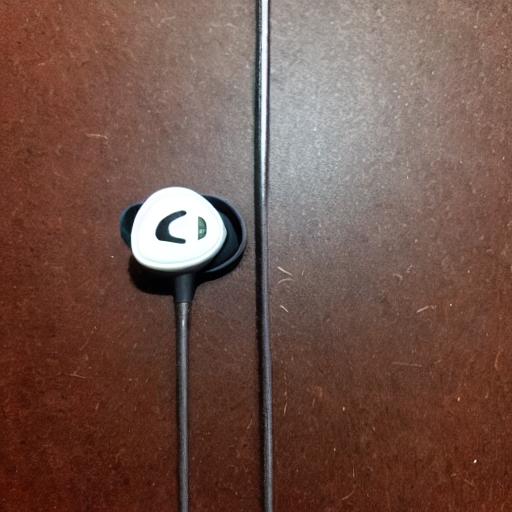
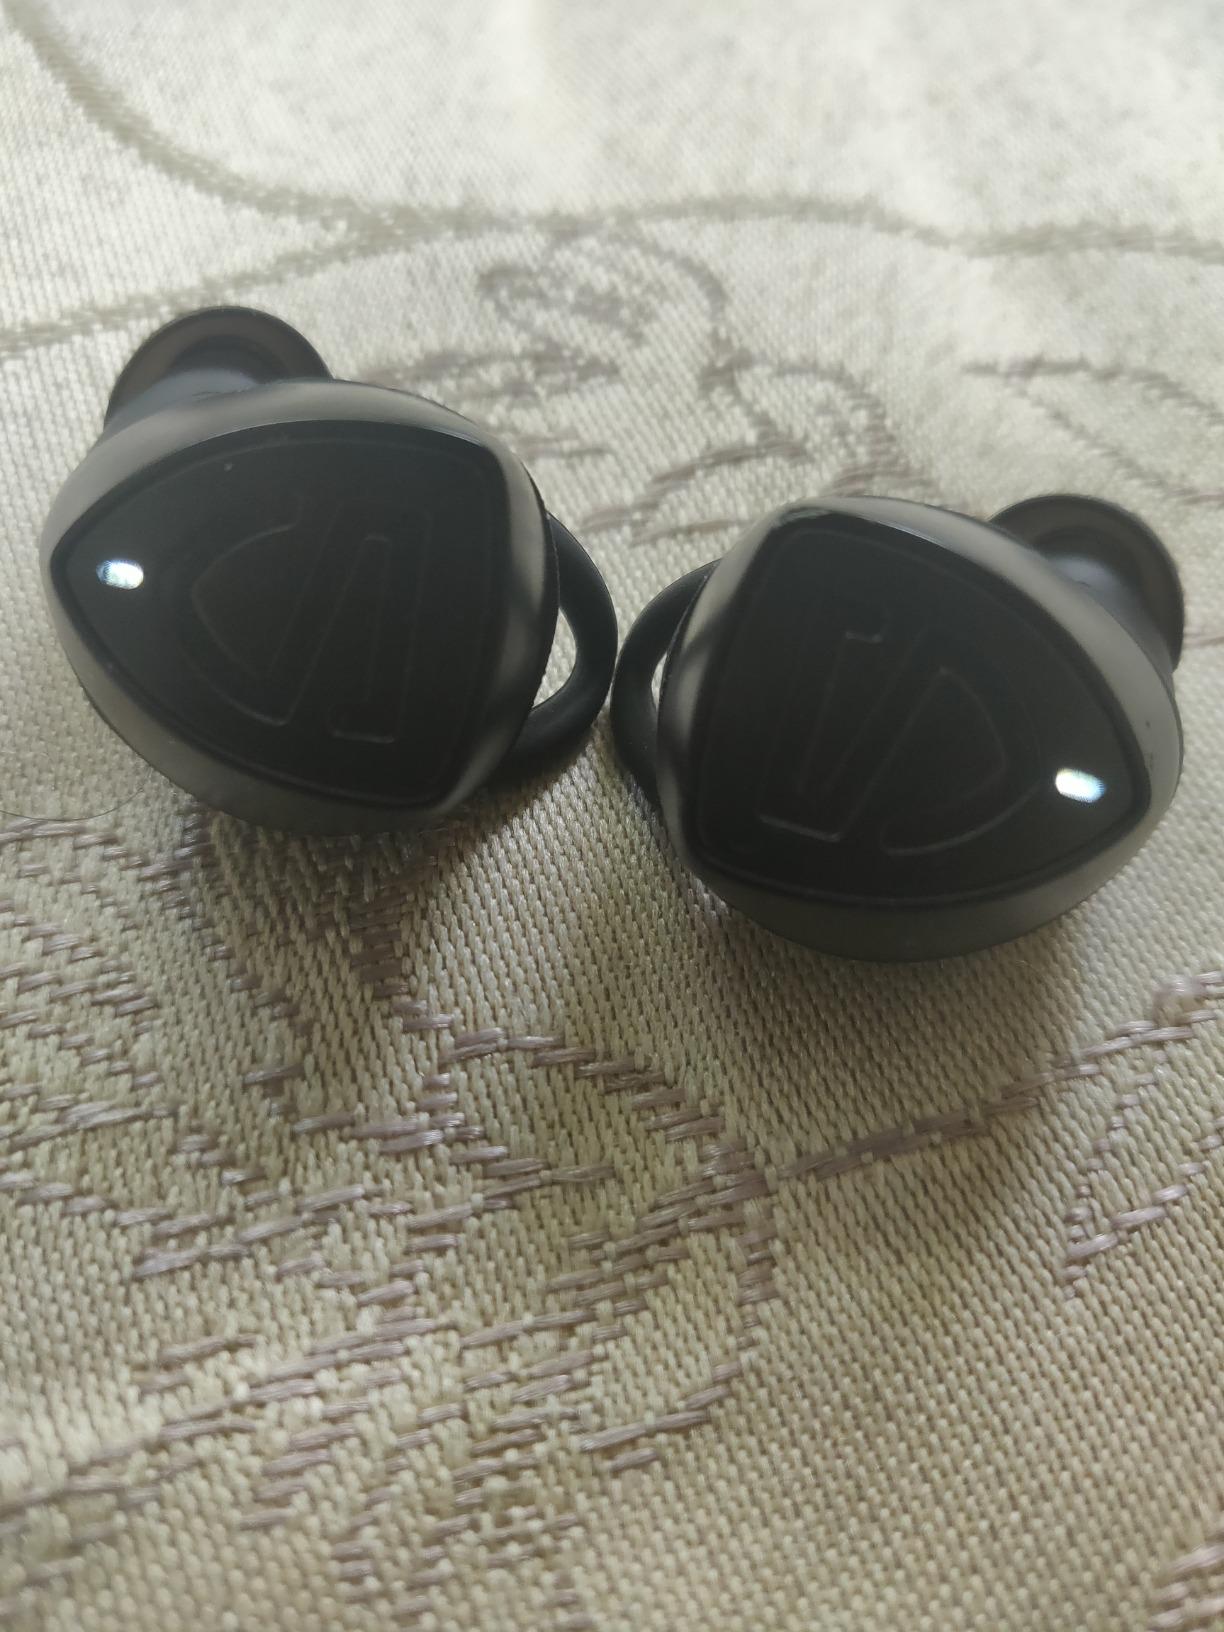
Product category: earbuds
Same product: no